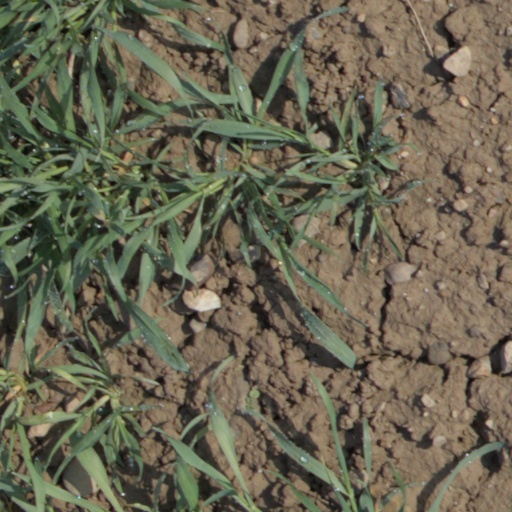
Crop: wheat